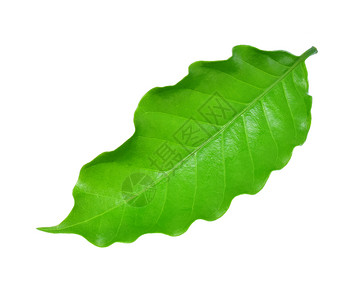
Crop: unknown
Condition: coffee